Offset agreement

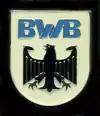
Agency for Defense Technology and Procurement

German official position is that offset arrangements are economically counterproductive in defense trade. However, Germany applies a policy of "industrial balances," based on 100% of the contract value. German Federal Ministry of Defense (BMVg), and The Federal Office of Defense Technology and Procurement ("Das Bundesamt für Wehrtechnik und Beschaffung" - BWB, that is an Acquisition Agency) are in charge of procurement and cooperation. The Agency has a branch office for U.S. and Canada in Reston, Virginia. It is worth noting that Germany, while being the third world exporter of weapons, does not have huge "defense corporations", that is, large companies whose core business is weapons production, but civilian companies that produce weapons in addition to their main business. WT - "Wehr Technik" is a source of information on BWB activities. Germany has a quota of 11% of defense global export and, according to SIPRI data, between 2004 and 2009 German weapons export doubled.